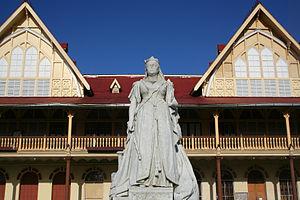
La culture du Guyana, pays d'Amérique du sud, désigne d'abord les pratiques culturelles observables de ses 750 000 habitants.